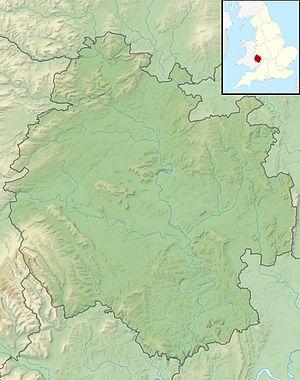
Black Mountain, ou Twyn Llech en gallois, est un sommet du Royaume-Uni culminant à 703 mètres d'altitude dans le massif des Black Mountains, à la frontière entre le comté du Herefordshire, dont il est le point culminant, en Angleterre, et celui de Powys, au pays de Galles. La partie supérieure de la montagne, couverte de landes, est facilement accessible en randonnée pédestre. Le versant gallois se trouve dans le parc national des Brecon Beacons.